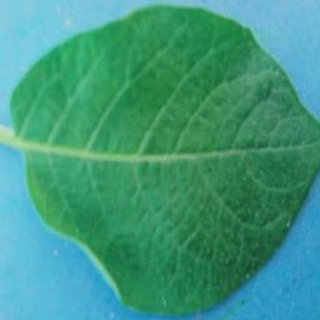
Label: healthy_potato